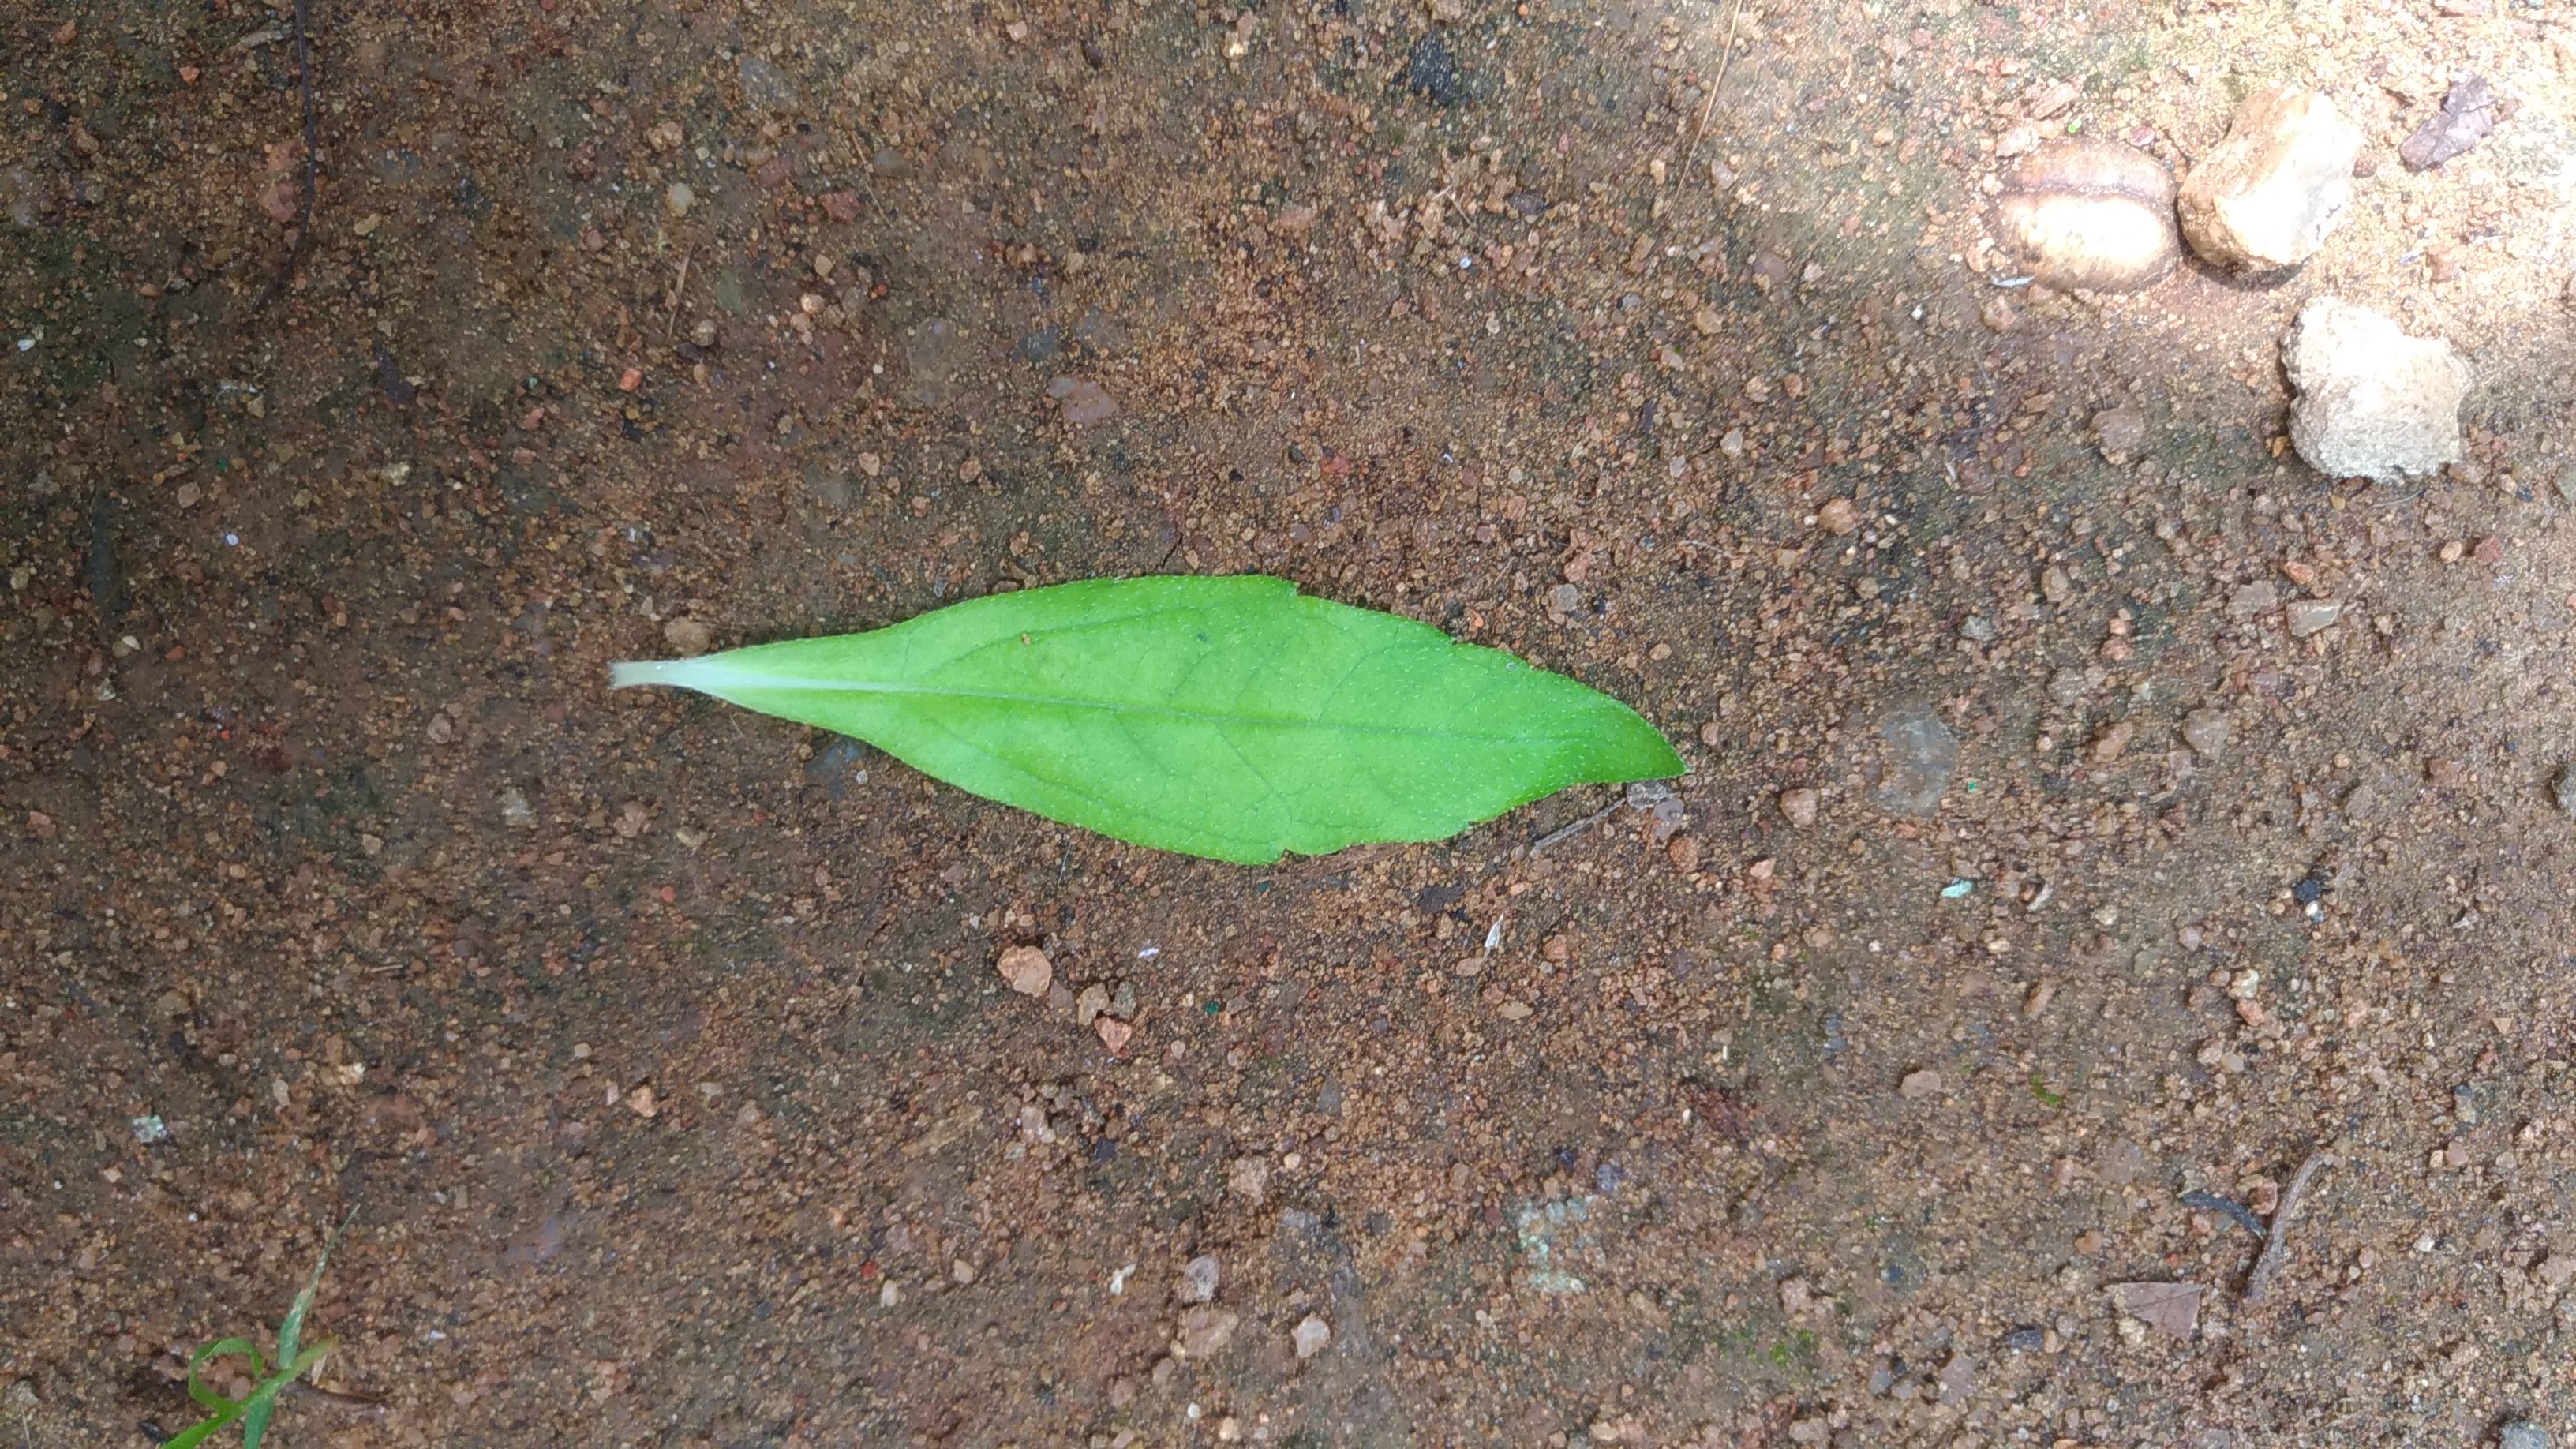
Plant: Bringaraja